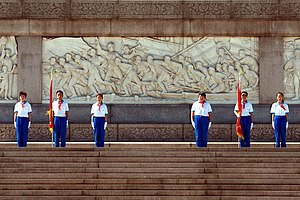
Pionerbevægelsen
Kinesiske pionerer på Den Himmelske Freds Plads
En pionerbevægelse er en organisation for børn under ledelse af et kommunistparti. Børn bliver typisk medlemmer i grundskolen og fortsætter indtil ungdomsårene. De unge bliver derefter typisk medlem af de unges kommunistliga. Før 1990'erne var der en høj grad af samarbejde mellem pionerbevægelsen og lignende bevægelser i omkring 30 lande, koordineret af en international organisation, International Committee of Children's and Adolescents' Movements, grundlagt i 1958, med hovedkvarter i Budapest.